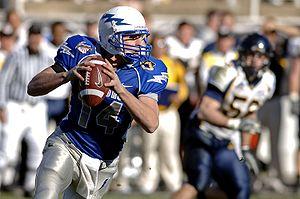
Le Quarterback Shea Smith juste avant de faire une passe. Suomi: Pelinrakentaja Shea Smith valmistautuu syöttämään.
L' Armed Forces Bowl est un match annuel d'après saison régulière de football américain de niveau universitaire se déroulant depuis 2003.